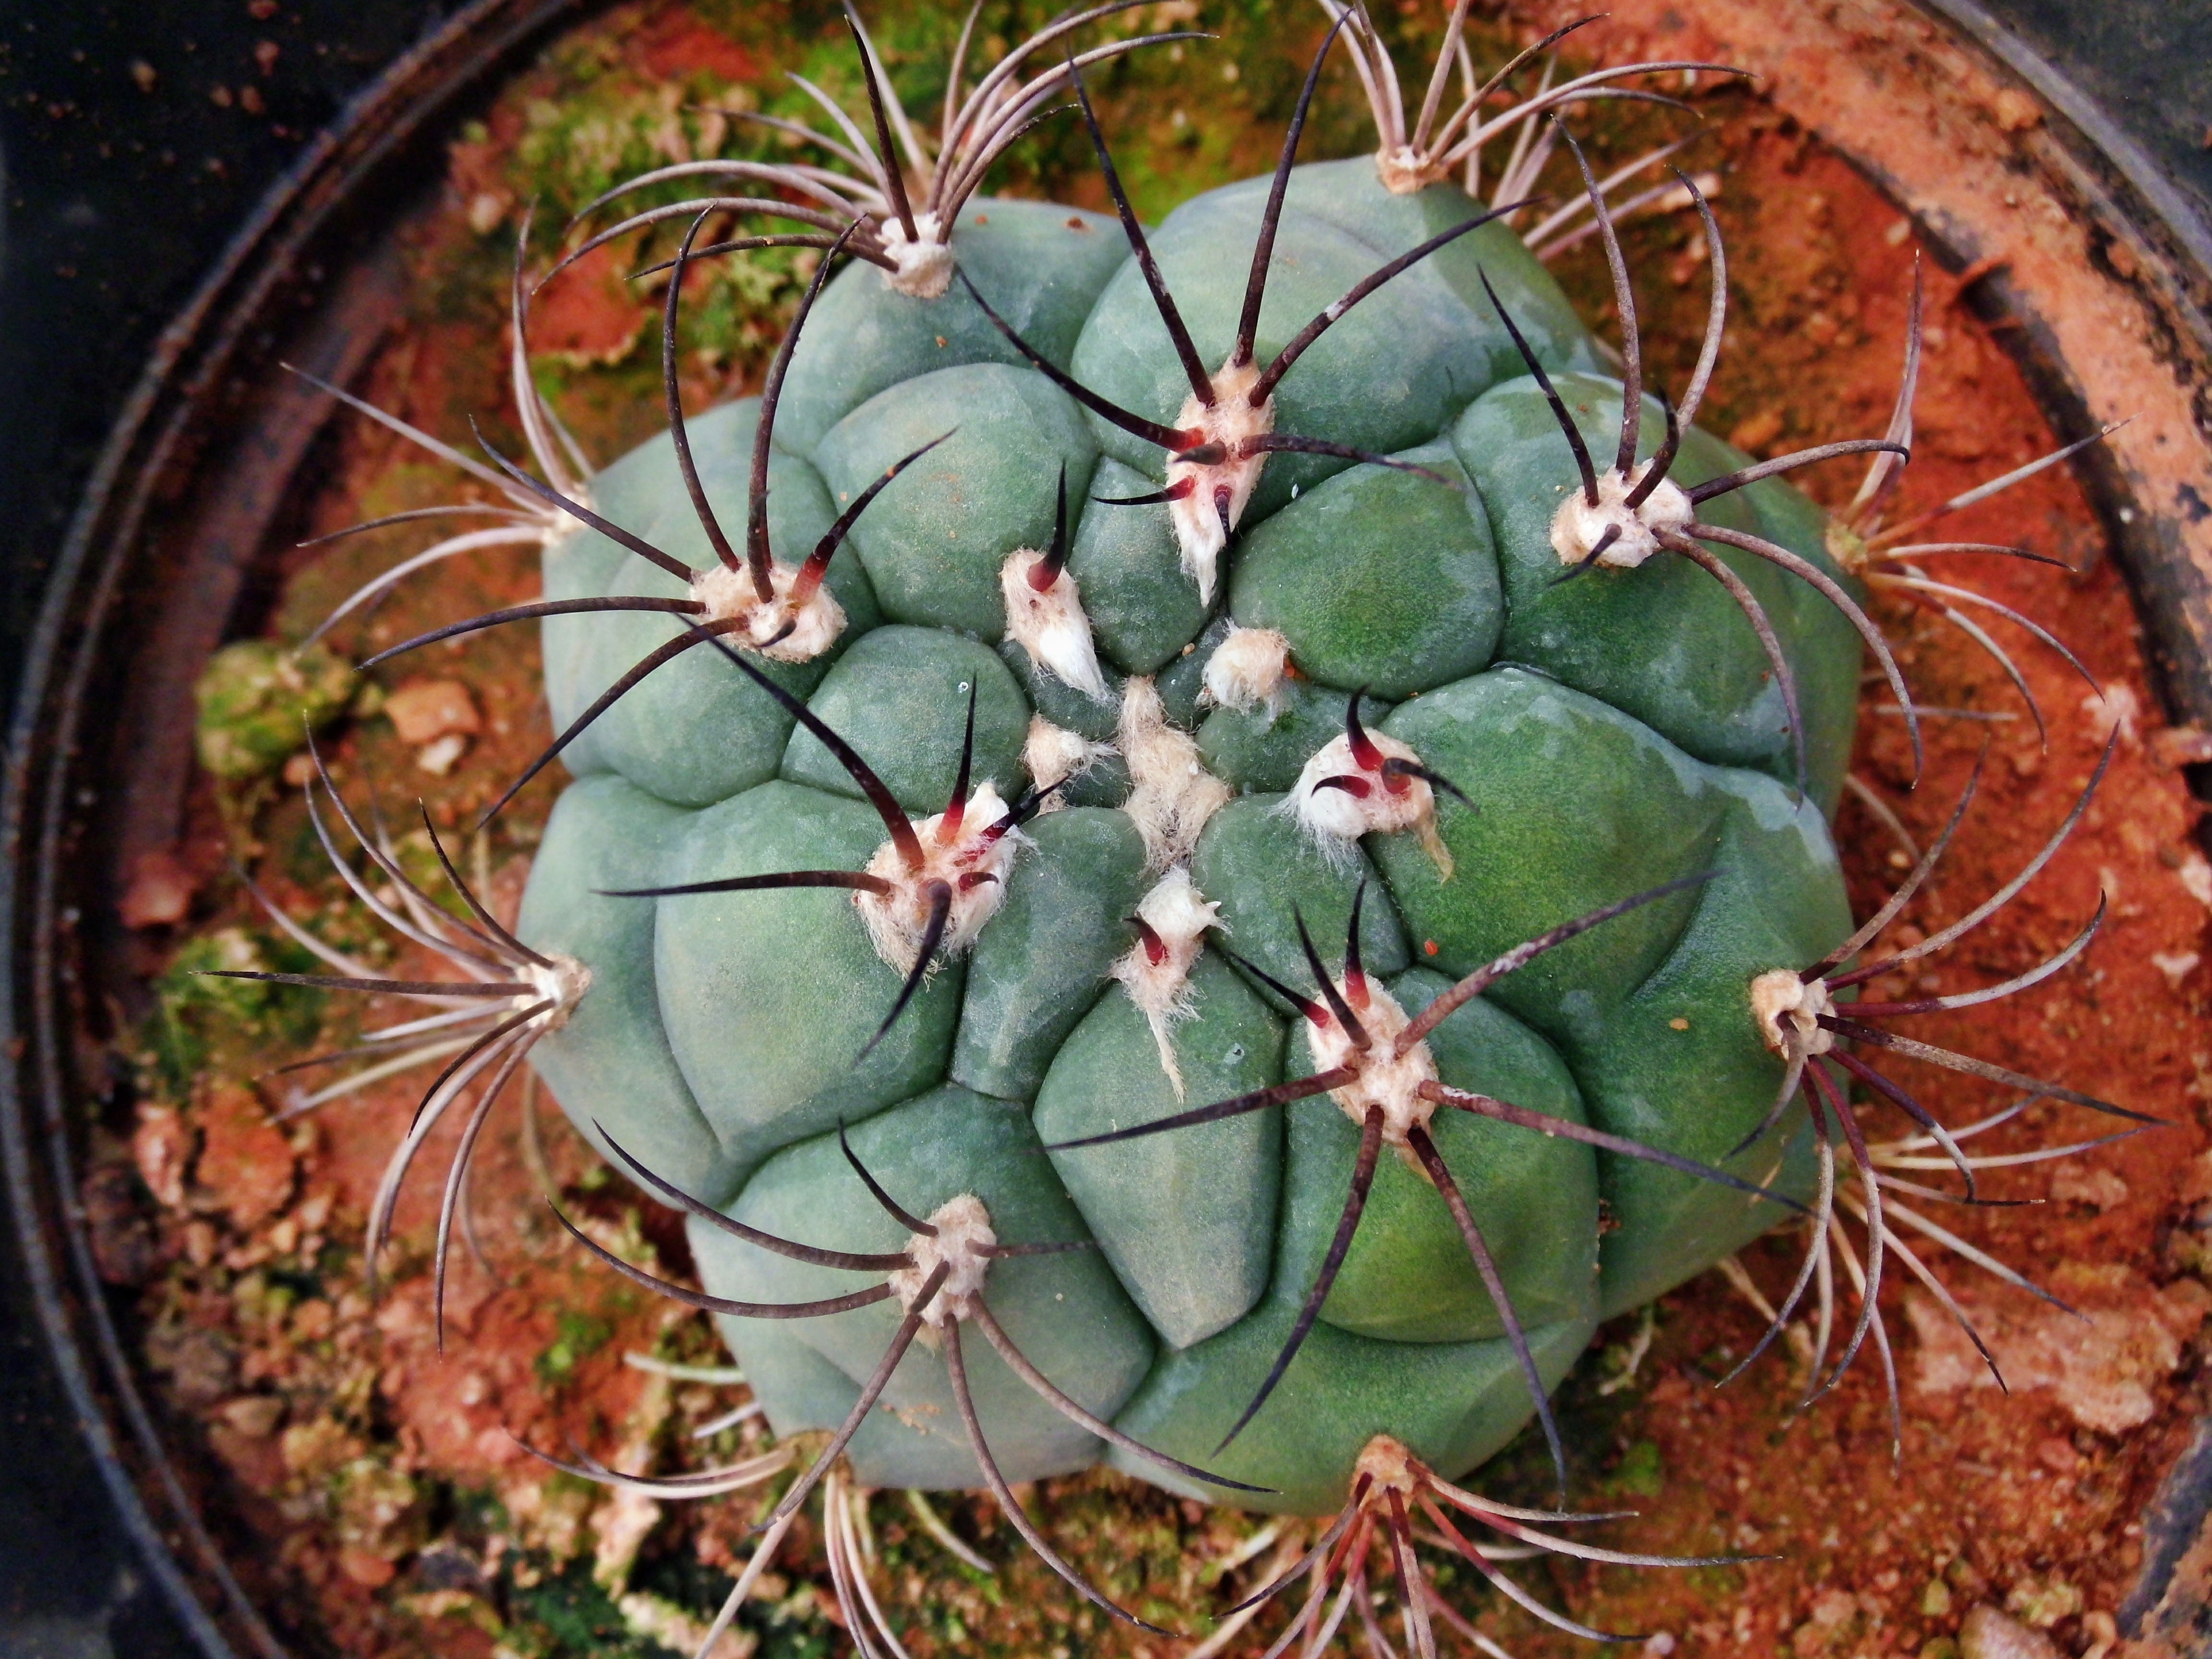
nature, sand, cactus, sharp, growth, plant, round, flower, summer, dry, decoration, green, grow, natural, botany, garden, botanical, life, colour, hot, danger, ball, detail, shape, caryophyllales, existence, flowering plant, land plant, hedgehog cactus